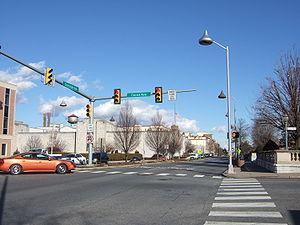
Hershey est une ville de Pennsylvanie, située dans le comté du Dauphin.